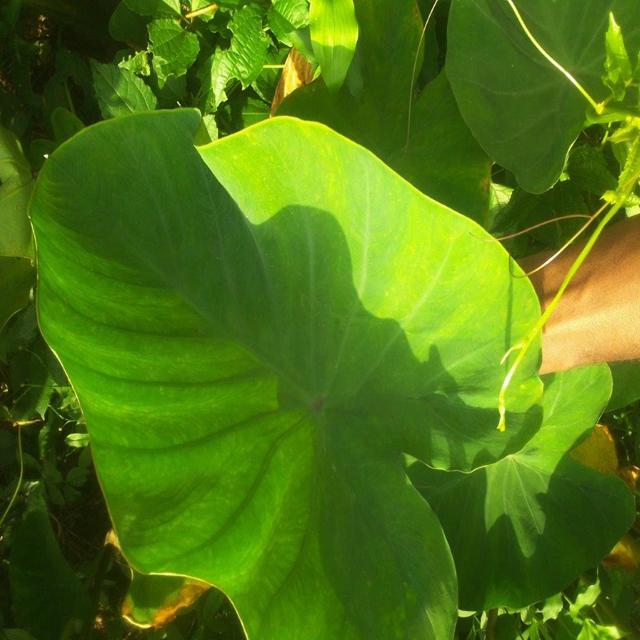
Label: Mid_Blight